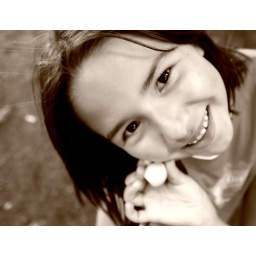
Tiny apple from a tree near the lake. Alanna made several little hats for it.